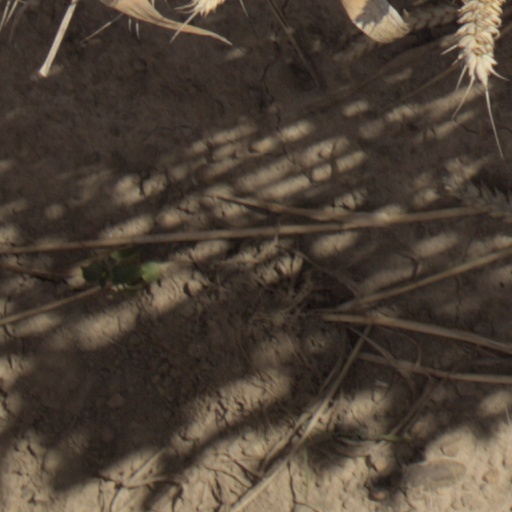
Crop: wheat